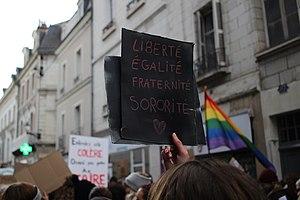
Manifestation pour les droits des femmes NousToutes 24 novembre 2018. Pancarte «
Le terme « sororité » est un nom commun féminin provenant du terme latin soror, qui signifie sœur ou cousine. Sororité est l'équivalent féminin de fraternité.